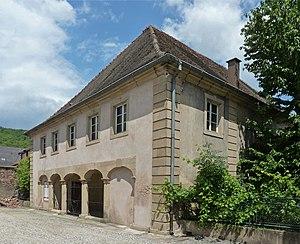
Synagogue de Mutzig construite en 1787, la plus ancienne d'Alsace
La synagogue de Mutzig est un monument historique situé à Mutzig, dans le département français du Bas-Rhin.
L'inventaire du patrimoine juif d'Alsace est classé par département et par lettre alphabétique de communes.
Cet article recense une partie des monuments historiques du Bas-Rhin, en France.